Hampton National Historic Site

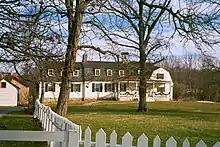
The Farm House, where John Ridgely Jr. moved in 1948

In January 1861, shortly after the election of Abraham Lincoln as President of the United States, Charles Ridgely (the son of John Carnan and Eliza Ridgely) formed the pro-Confederate Baltimore County Horse Guards at Hampton with himself as captain of the militia unit that he described as "states' rights gentlemen." One of his militia's cavalry men, Lieut. John Merryman, was subsequently arrested by the Union Army and imprisoned in May 1861 on a charge of treason, sparking the landmark U.S. Supreme Court case, "Ex parte Merryman". As the Civil War raged across the farmlands of Maryland and Pennsylvania at the Battle of Antietam (1862) and the Battle of Gettysburg (1863), the Ridgelys' Hampton estate remained untouched.